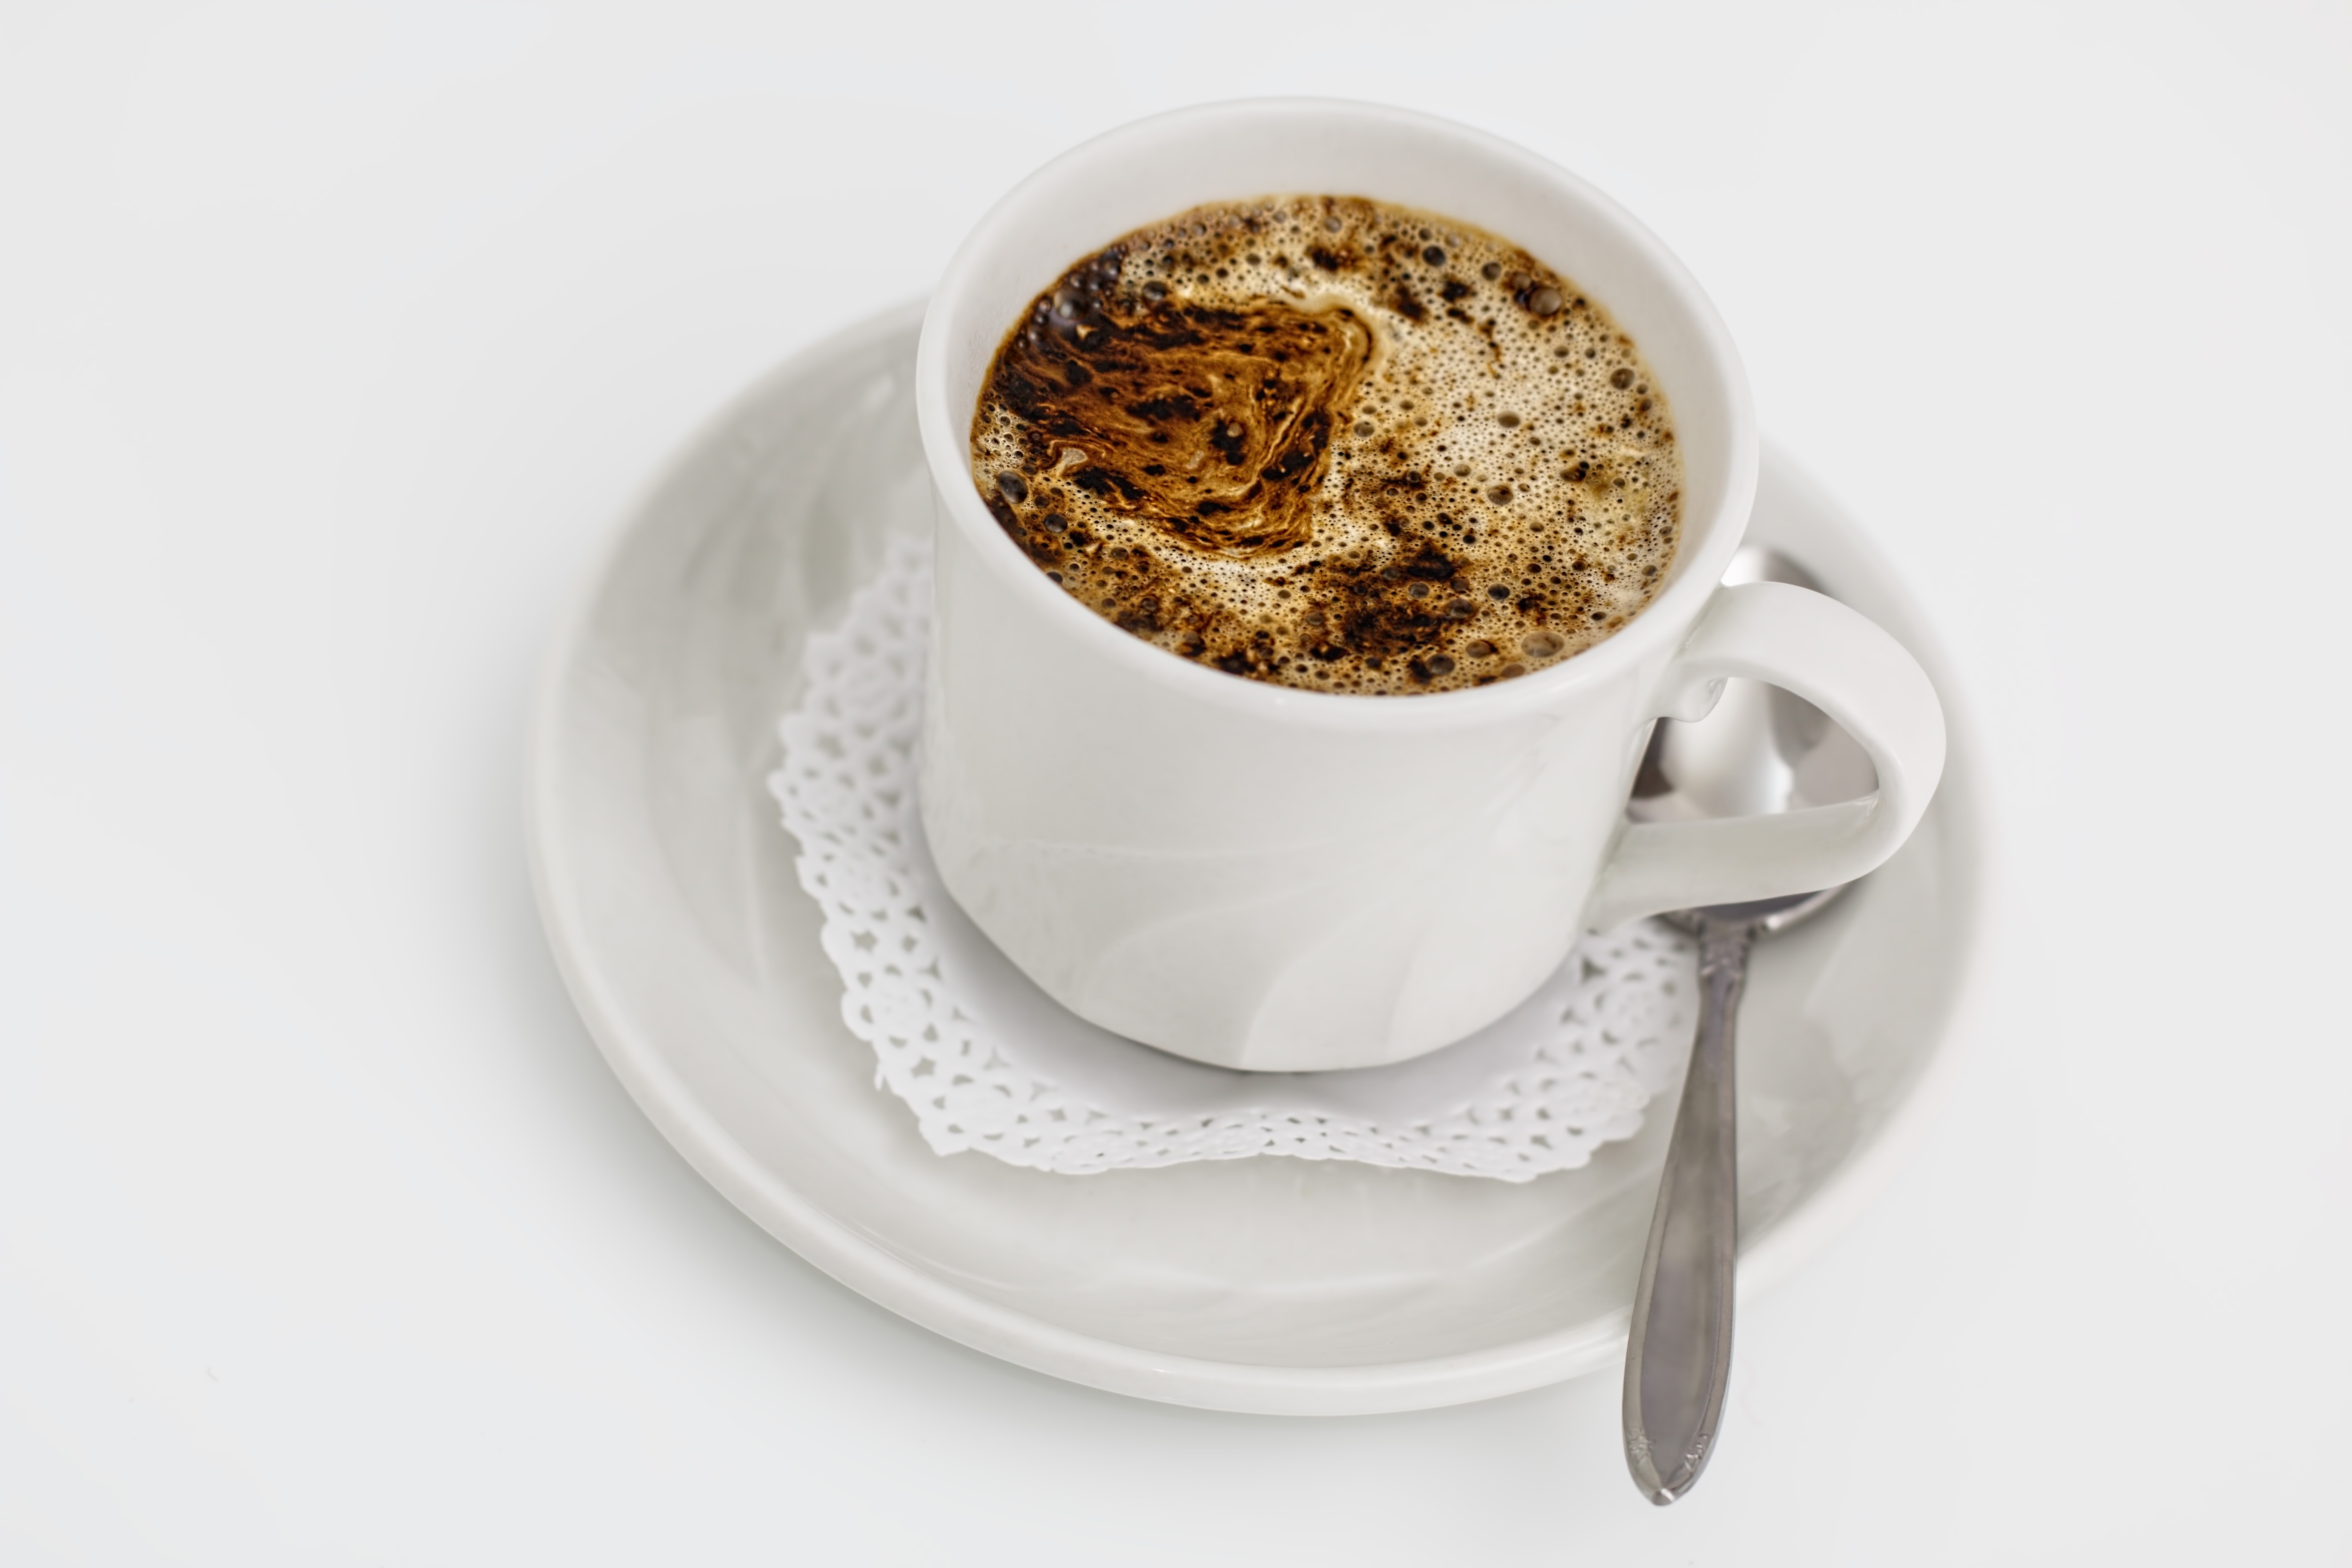
coffee, cup, cappuccino, food, beverage, drink, espresso, coffee cup, cup of coffee, caffeine, flavor, salep